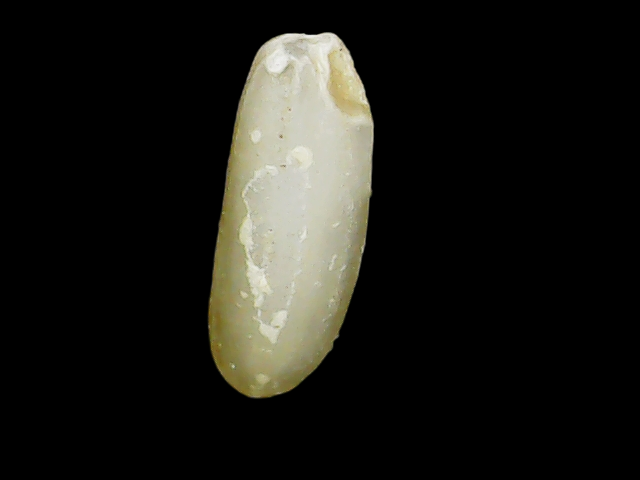
Rice variety: Binadhan17